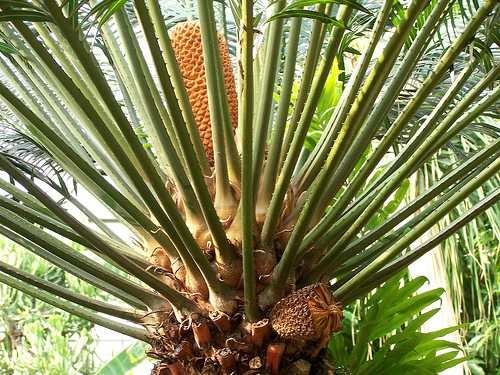
Label: Pineapple